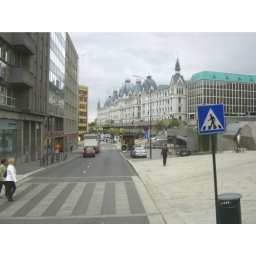
Apartments in the white house have three tabs - hot, cold and (!) sea water.